Question: Please indicate a possible affordance area of baseball bat that can be used for holding
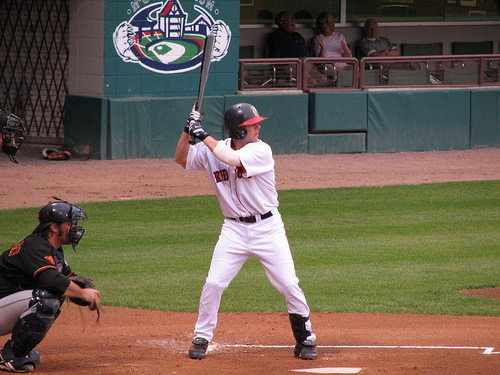
Answer: [186.006, 83.925, 206.126, 145.341]